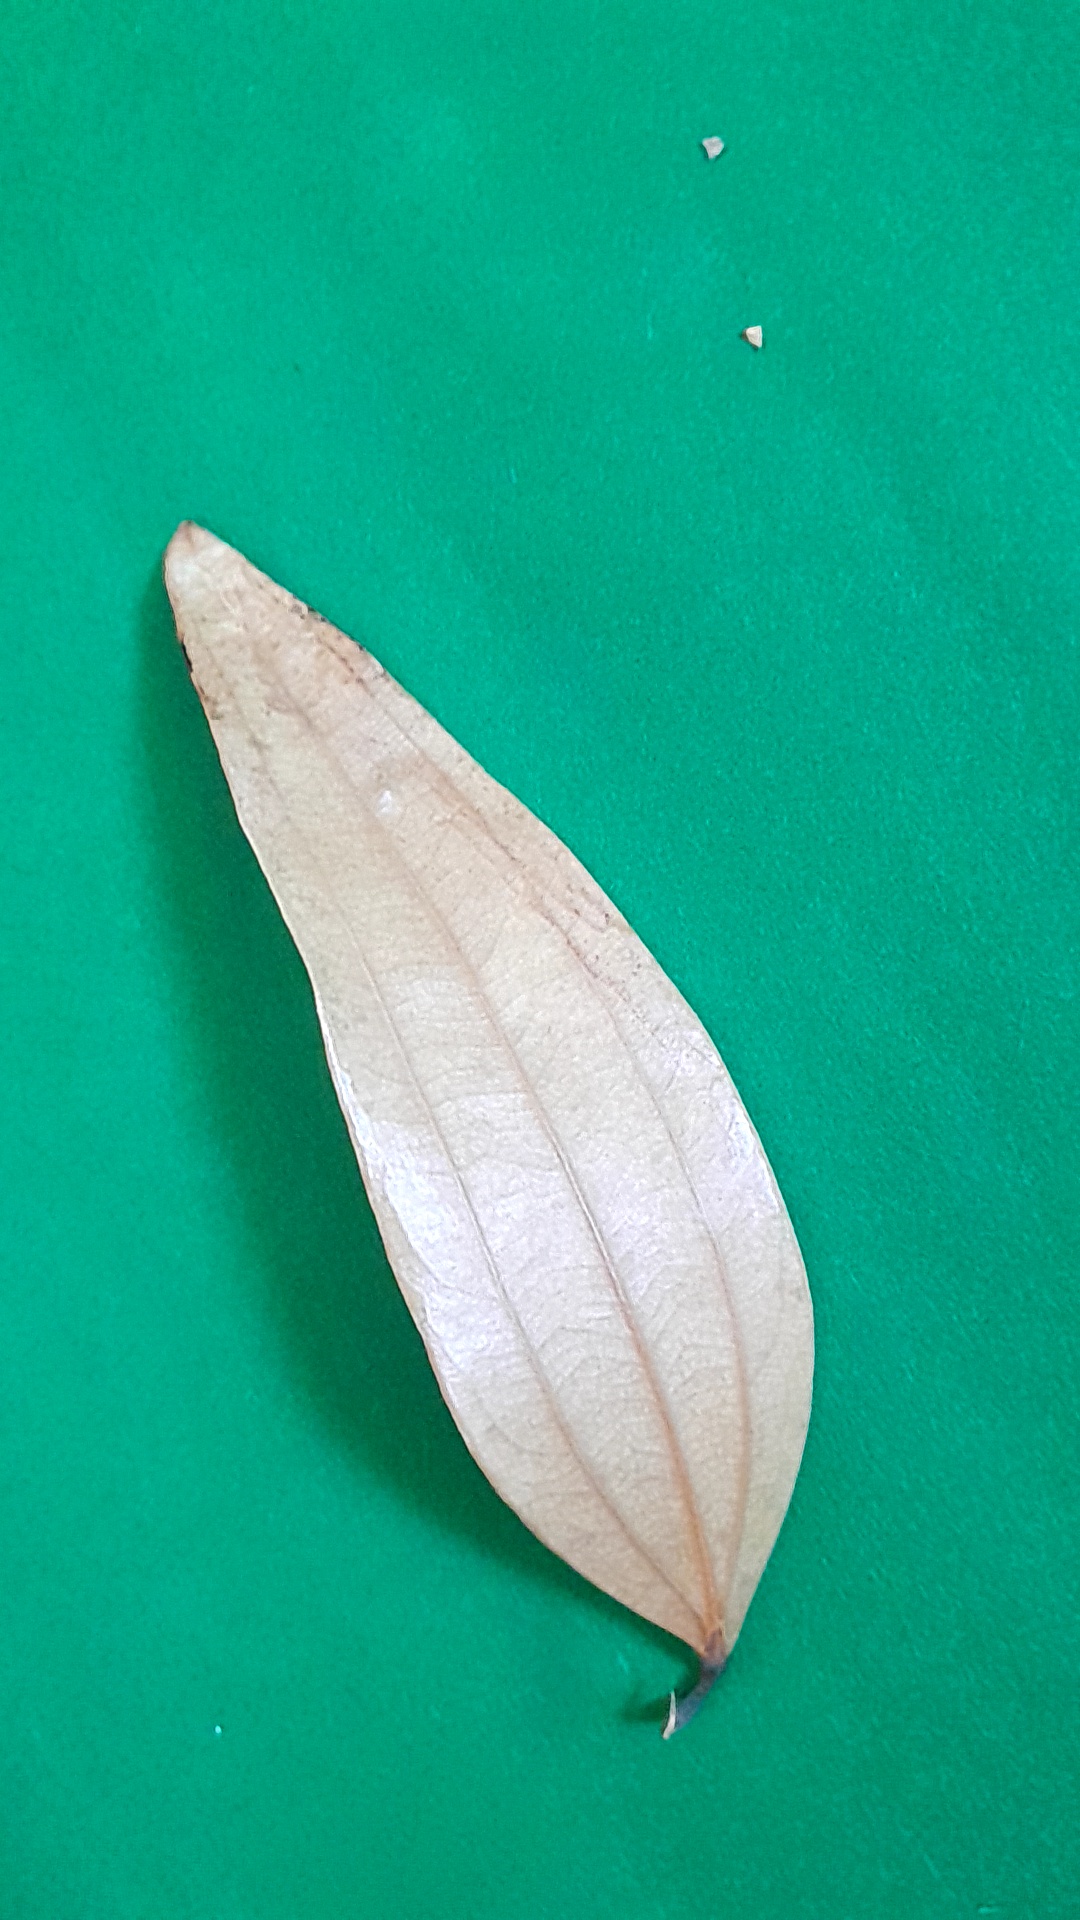
Label: Dry Leaf